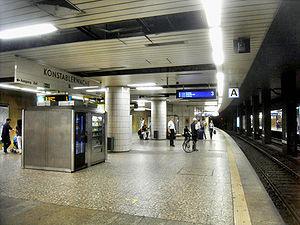
La gare de Francfort-Konstablerwache est une gare ferroviaire de la commune allemande de Francfort-sur-le-Main, ouverte en mai 1974 sur la ligne souterraine de Hauptwache jusqu'à Konstablerwache.